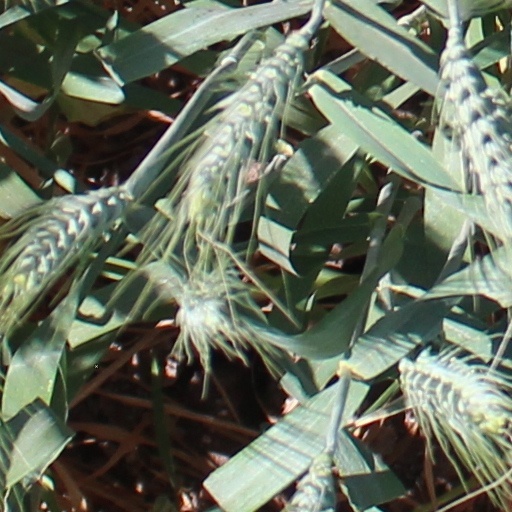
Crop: wheat